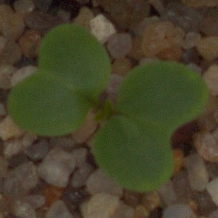
Label: charlock